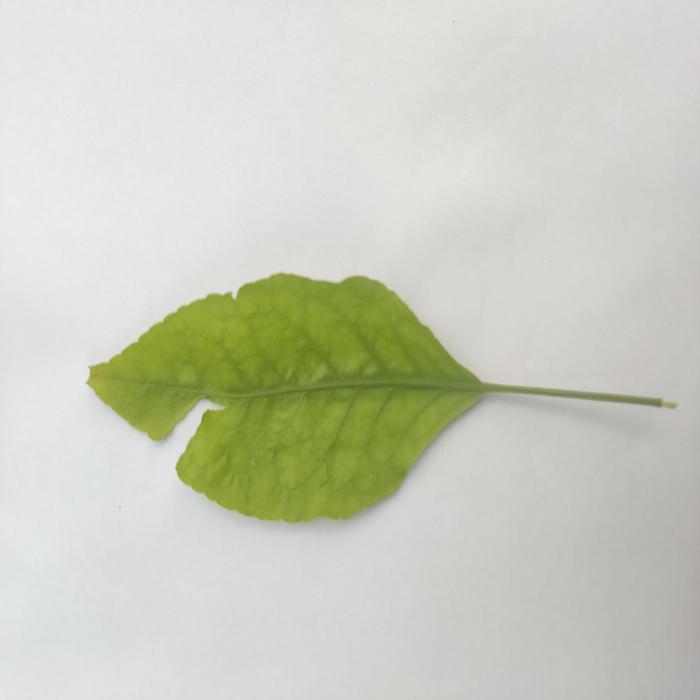
Crop: Aegle Marmelos
Leaf condition: Cercospora_Leaf